Stanley Orr

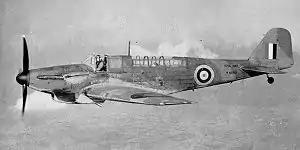
Fairey Fulmar two seater fighter

From RAF Hal Far, 806 Naval Air Squadron provided air cover for Malta and "Illustrious" which was berthed in the Grand Harbour at Valletta, under repair. On 5 February Orr shot down a Junkers Ju 88 that was bombing the city. In total, flying in the defence of Malta, Orr added five more victories to his record and was awarded a second DSC. The damage to "Illustrious" could not be repaired at Malta so she was sent to the United States for repairs. Meanwhile, 806 Naval Air Squadron remained in the Mediterranean, joining another "Illustrious"-class aircraft carrier, .